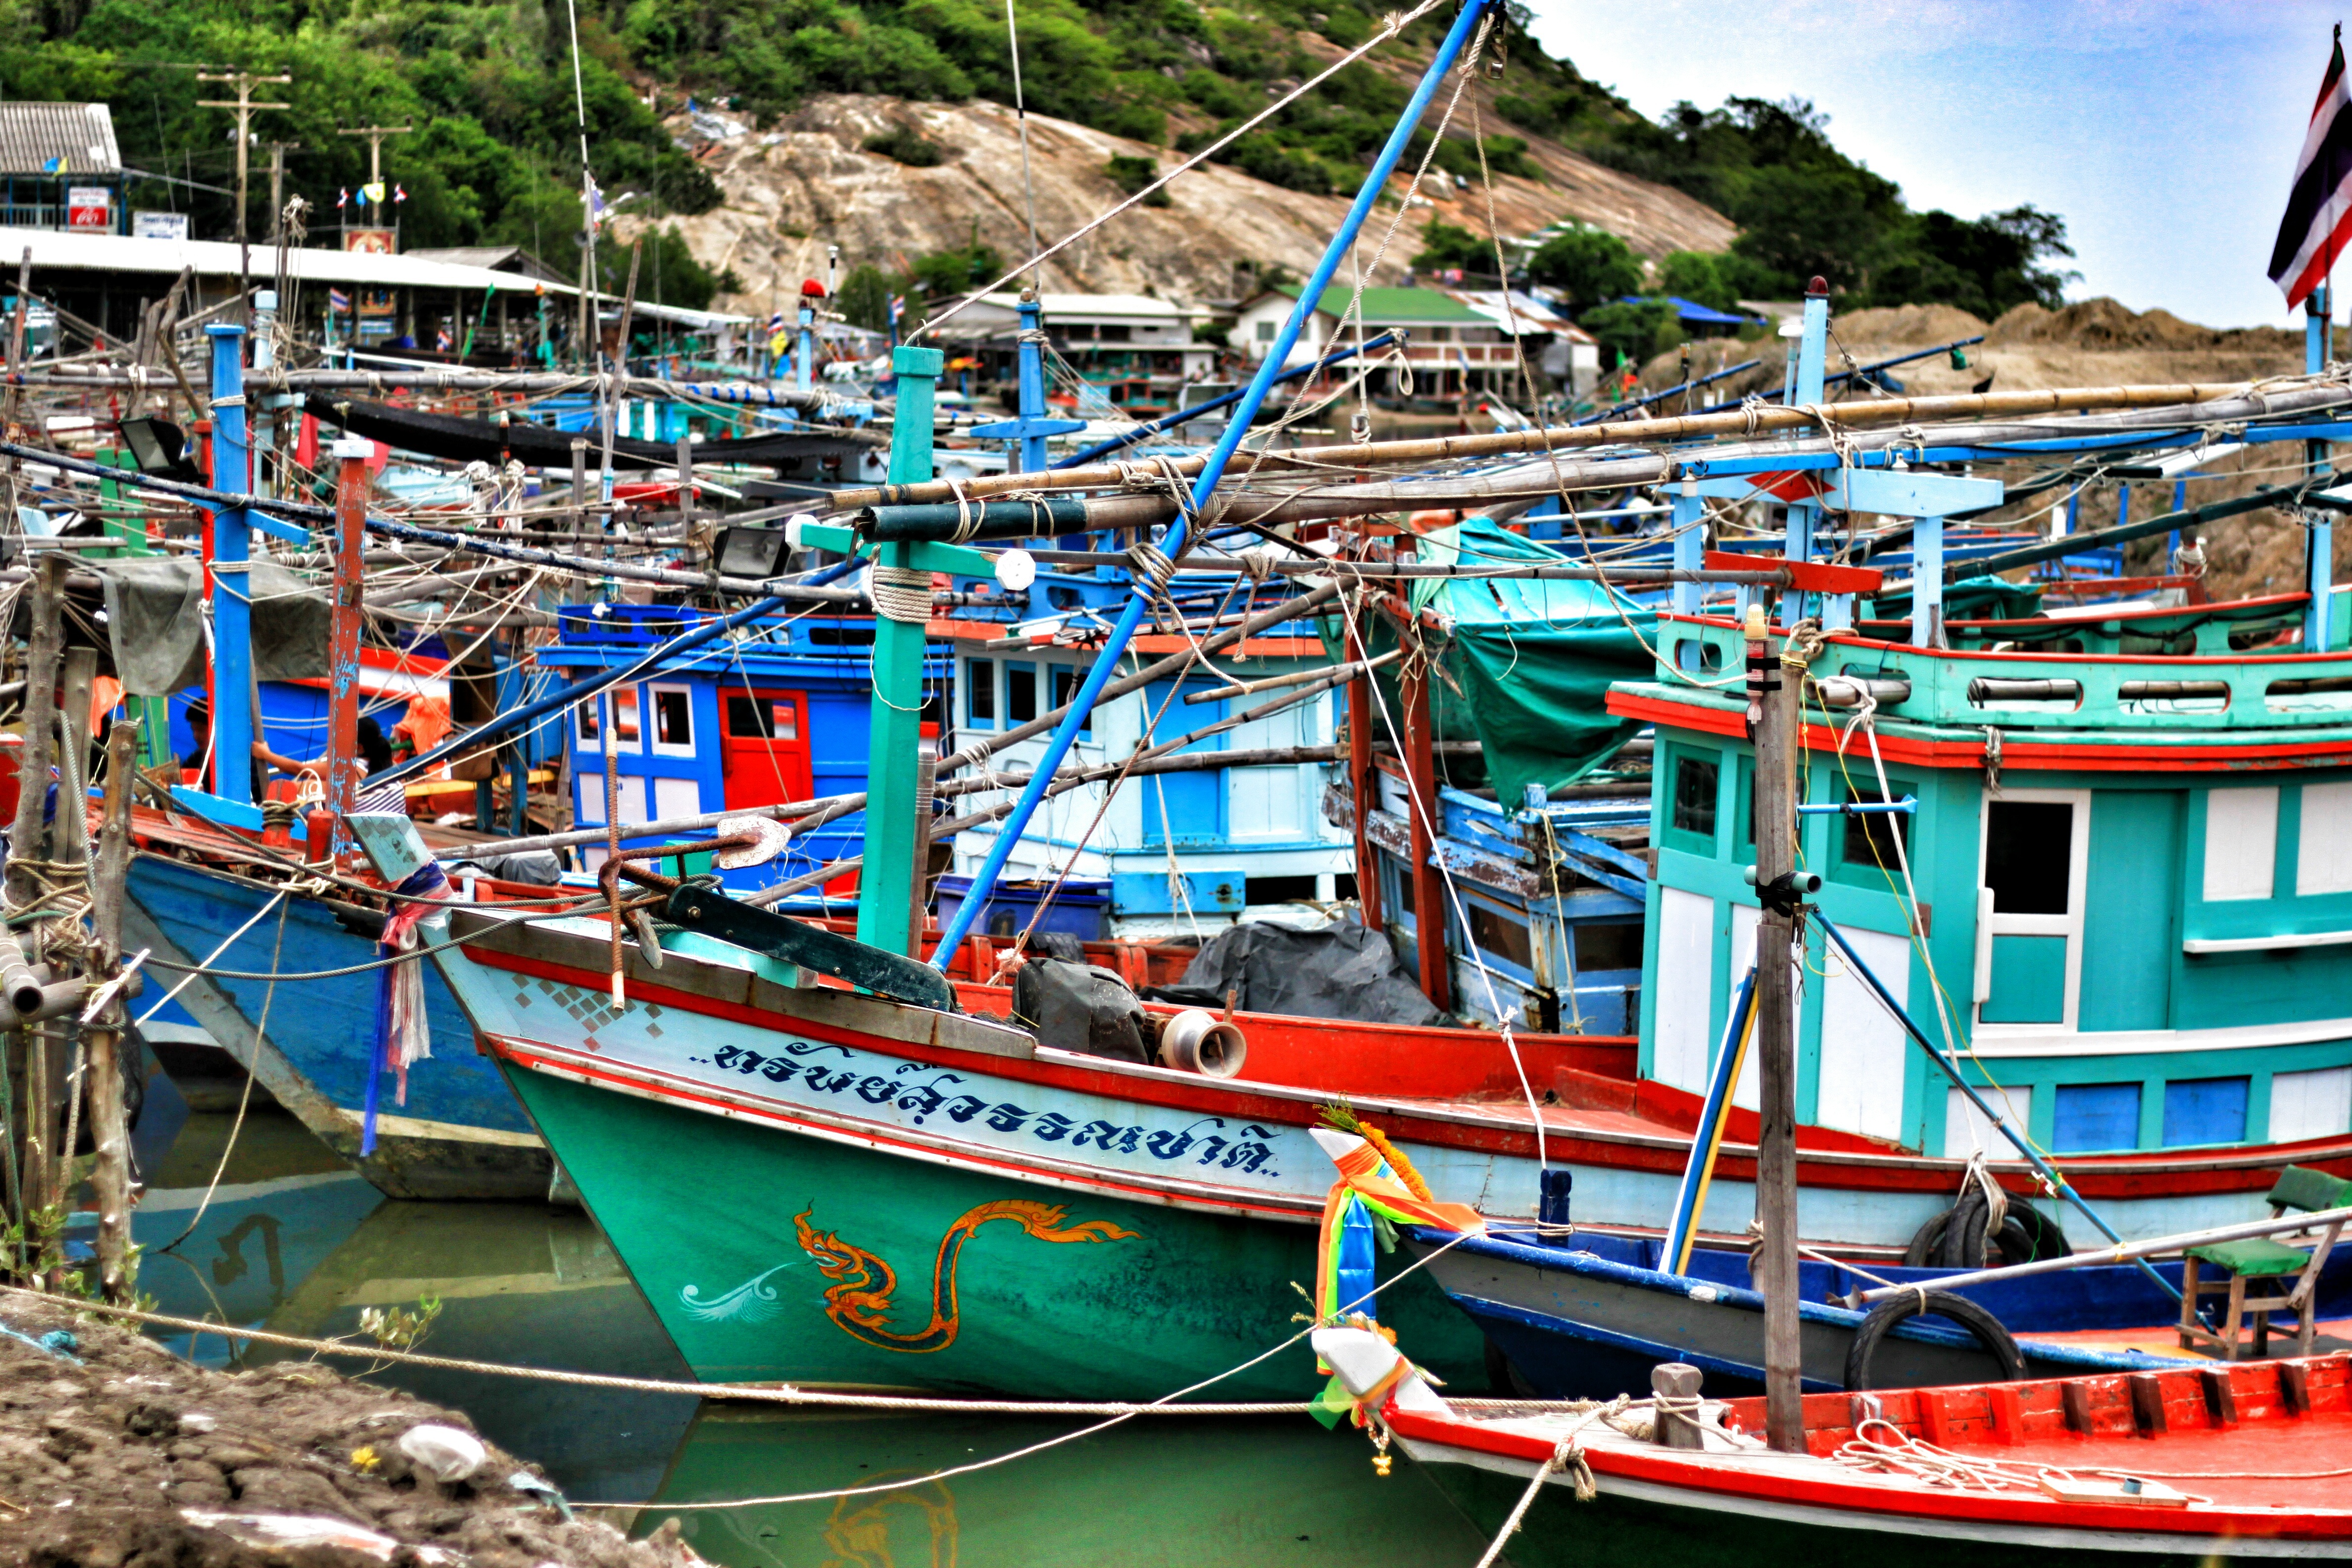
sea, boat, vehicle, harbor, port, waterway, boating, mountains, watercraft, fishing vessel, as the boat